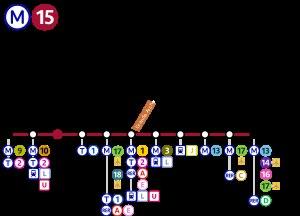
La ligne 15 du métro de Paris est une ligne en construction du réseau métropolitain de Paris. Longue de 75 km et devant desservir 36 stations, elle constitue l'élément central du projet global du Grand Paris Express.